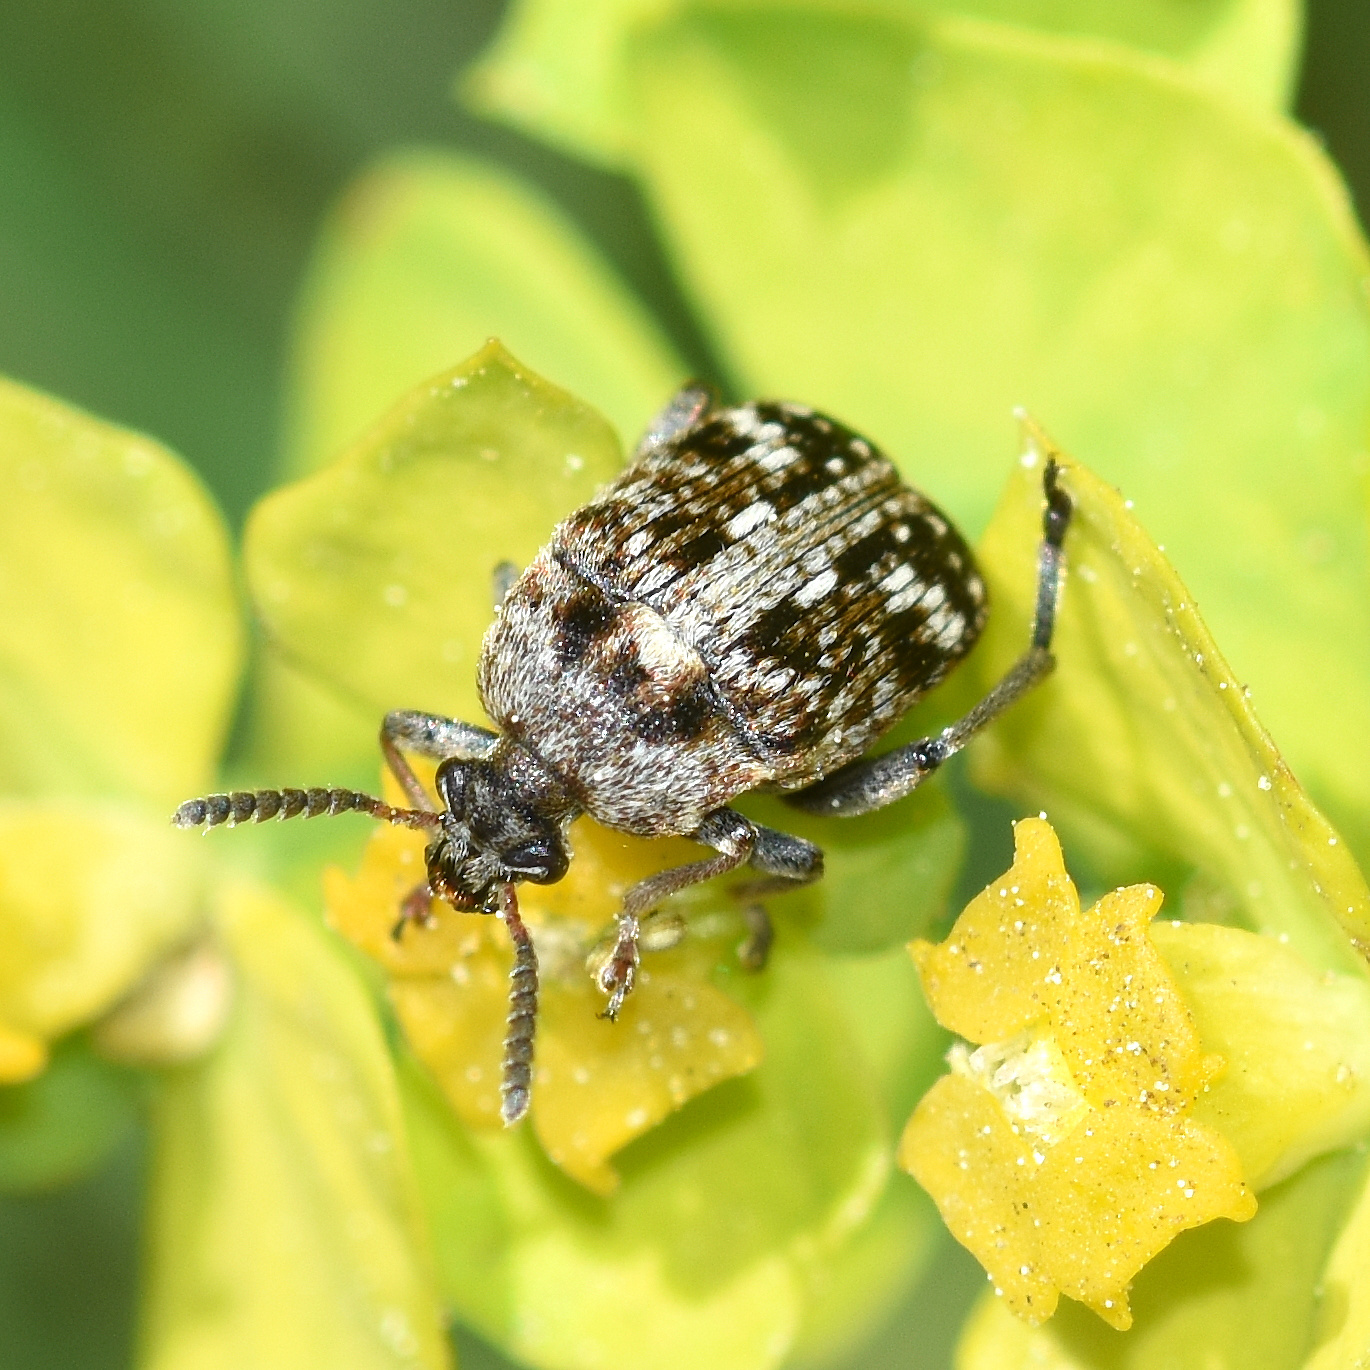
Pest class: pea_weevil